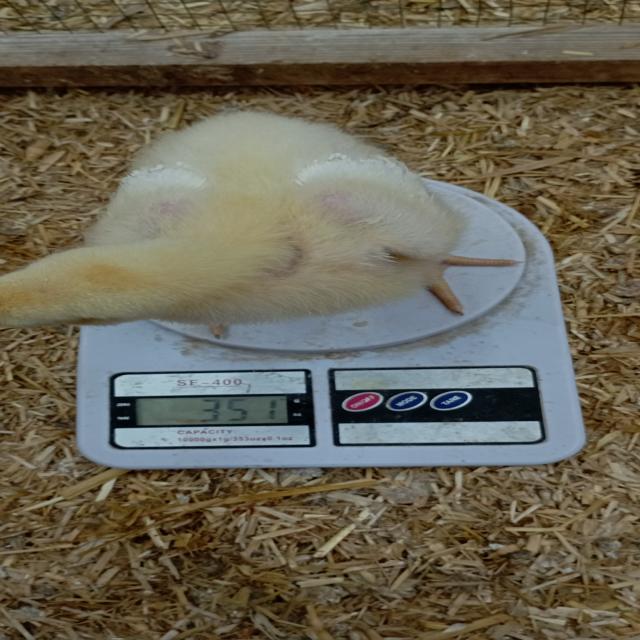
Weight: 351 g